Nansemond

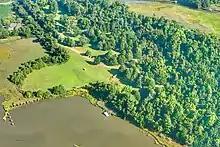
Aerial View of Mattanock the Day After the 31st Annual Nansemond Indian Pow Wow

In 2013, the Nansemond reached an agreement with the City of Suffolk, which transferred about to them from city-owned riverfront property along the Nansemond River, their ancestral territory.